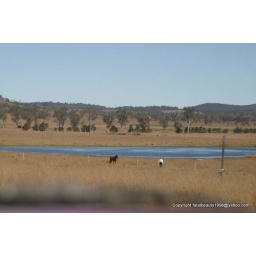
horses in a field and a lake